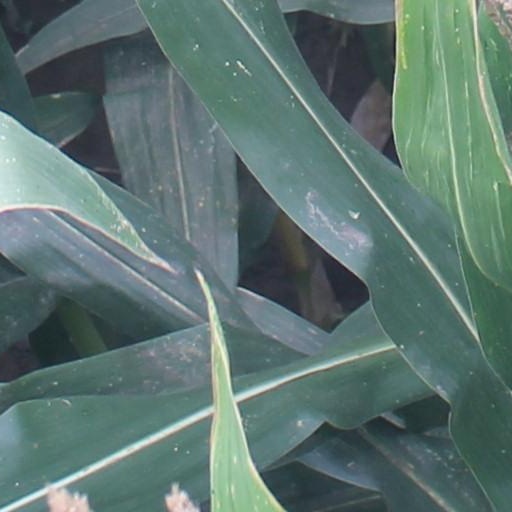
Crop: maize; corn